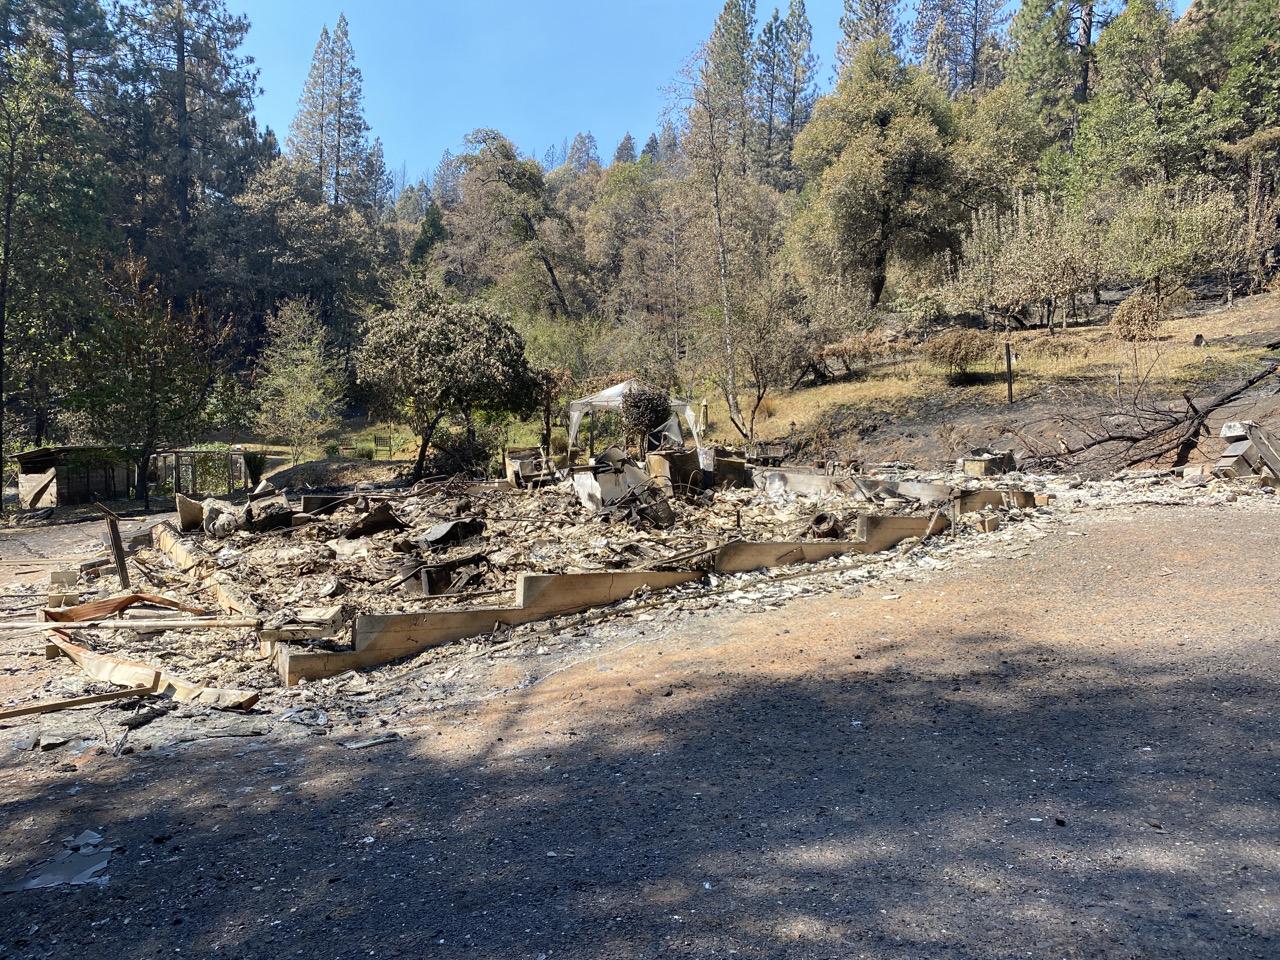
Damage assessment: destroyed